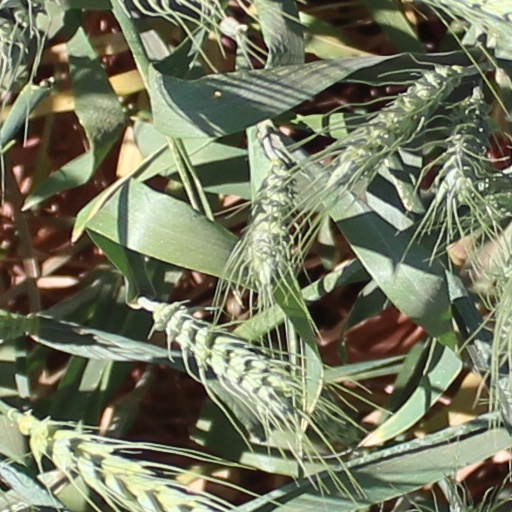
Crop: wheat